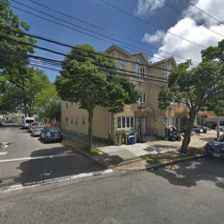
Label: streetView